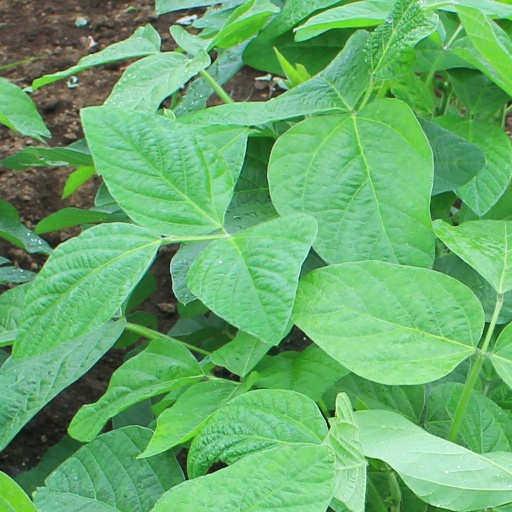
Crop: soybean